Alan Fudge

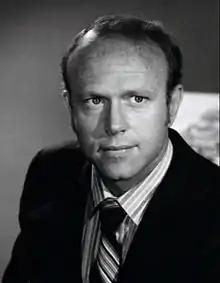
Fudge as C.W Crawford in NBC's "Man from Atlantis", 1977

Alan Fudge (February 27, 1944 – October 10, 2011) was an American actor known for his roles in four television programs, "Man from Atlantis", "Eischied", "Paper Dolls" and "Bodies of Evidence", along with a recurring role on "7th Heaven".